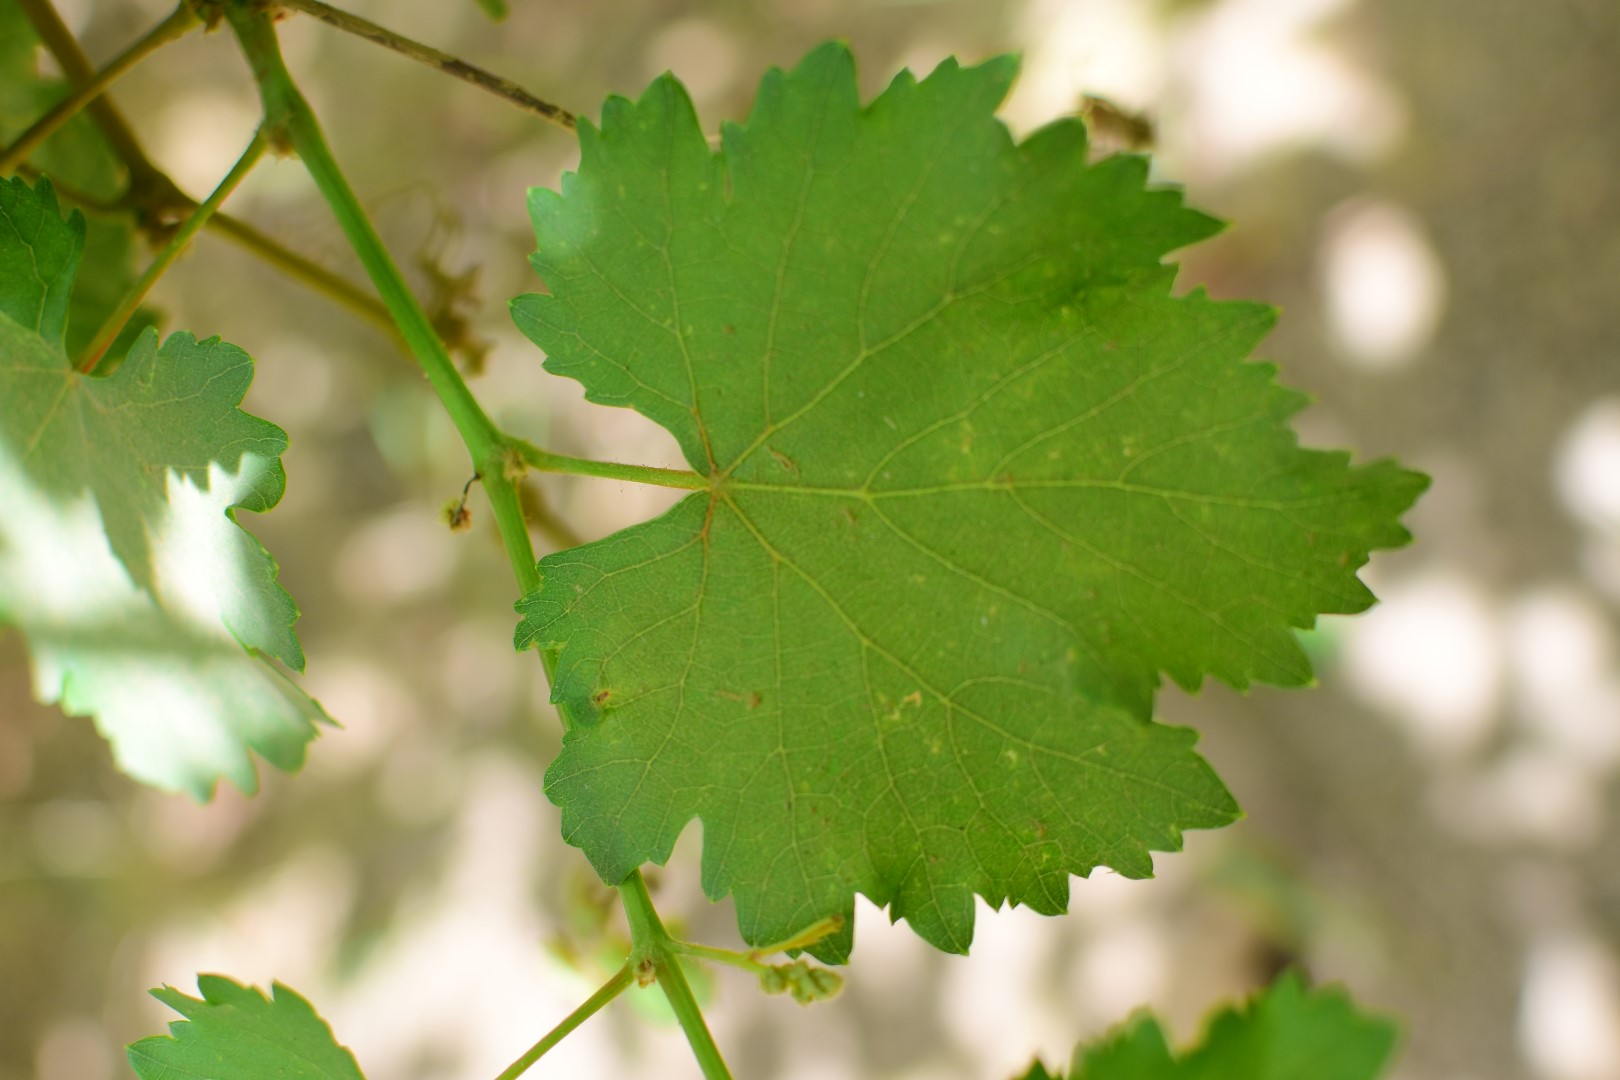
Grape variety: Kamali